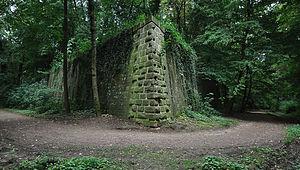
La forteresse de Landau était le fort bastionné de Landau du Palatinat. Sa construction, entreprise par Vauban sur ordre de Louvois, s'étala entre 1688 et 1691. Après avoir servi de dépôt de munitions de 1867 à 1870, elle fut rasée sur ordre des autorités prussiennes en 1871. Il n'en reste comme vestiges que quelques bâtiments en ville et des remparts en ruines.